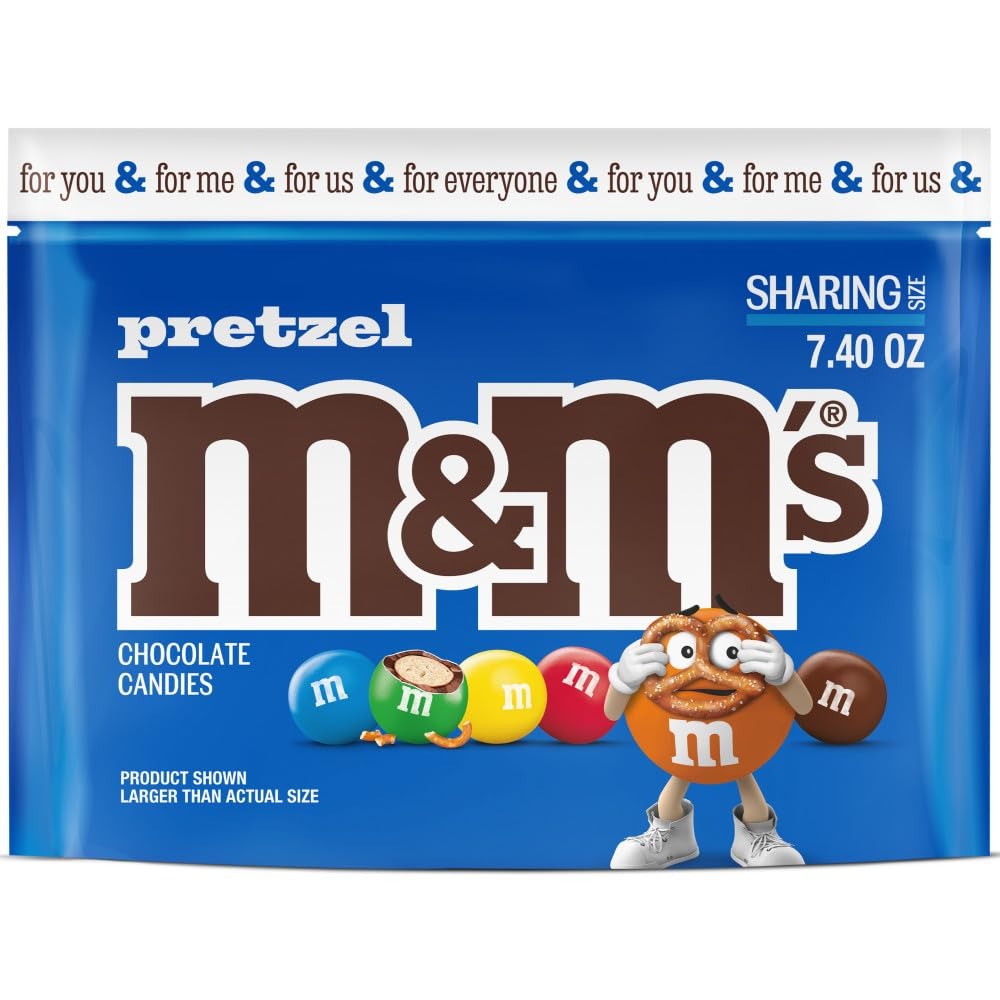
Item Name: M&M'S Pretzel Milk Chocolate Candy, Sharing Size, 7.4 oz Resealable Bag
Bullet Point 1: Contains one (1) 7.4-ounce resealable sharing size of M&M'S Pretzel Milk Chocolate Candy Assortment
Bullet Point 2: Enjoy the taste of real milk chocolate and crunchy pretzels, covered in colorful candy shells
Bullet Point 3: Let this sharing size candy bag of milk chocolate candy fill your candy dish as a sweet treat for your guests
Bullet Point 4: M&M'S Pretzel chocolates are perfect to store in your pantry for decorating baked desserts or topping ice cream sundaes
Bullet Point 5: Share this assorted chocolate candy bag with family during a movie night or share it with friends at a game night
Value: 7.4
Unit: Ounce

Price: 5.39